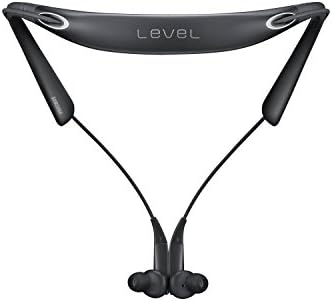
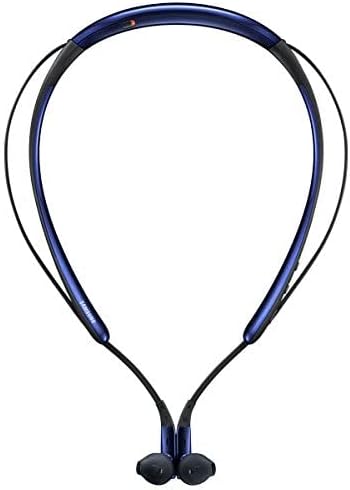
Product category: headphones
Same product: no